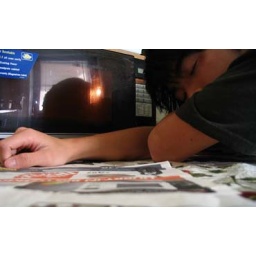
so i heard that sleeping in front of the microwave gives you extraordinary radioactive brain super powers...